History of the Southern United States

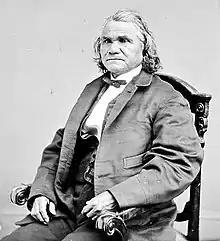
Confederate Brigadier General Stand Watie, Cherokee survivor of Indian removal and final Confederate general to surrender to the Union.

Even among Native Americans, loyalties were divided. Confederate supporters in the trans-Mississippi west claimed portions of the Indian Territory after the United States evacuated federal forts. Over half of American Indian troops from Indian Territory supported the Confederacy, as they practiced slavery and feared their lands would be seized by the Union. The Cherokee Nation aligned with the Confederacy, and after 1863, tribal governments sent representatives to the Confederate Congress.